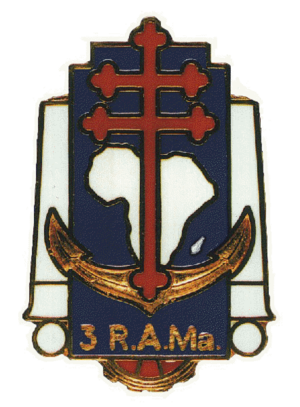
L’artillerie de marine est une spécialité, au même titre que l'infanterie de marine, des troupes de marine françaises.
Le 3ᵉ régiment d’artillerie de marine est l'héritier du 3ᵉ régiment d'artillerie de marine créé à Rochefort par décret consulaire le 13 mai 1803, le 3ᵉ régiment d'artillerie coloniale puis du 3ᵉ régiment d'artillerie de marine. Le 3ᵉ RAMa fut présent en corps constitué ou en unités isolées depuis cette date, sur presque tous les champs de bataille où la France a livré combat.